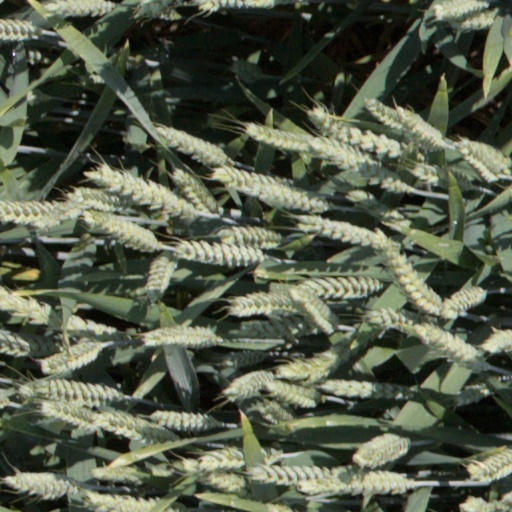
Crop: wheat